Bingham Canyon Mine

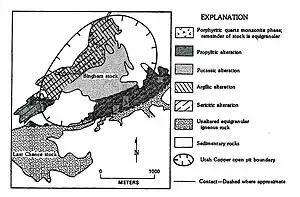
Geologic map showing bedrock geology and alteration zones, USGS.

KCC was purchased by Sohio in 1981, and the mine reopened in 1987 after BP Minerals purchased the assets. In 1989 the Rio Tinto Group acquired the asset, which modernized the mine, mill, and smelter.